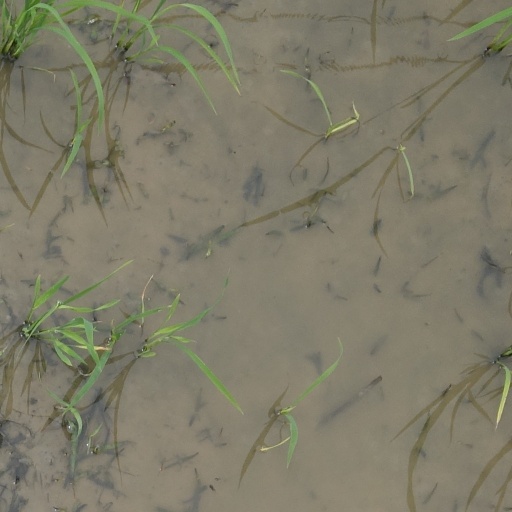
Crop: rice